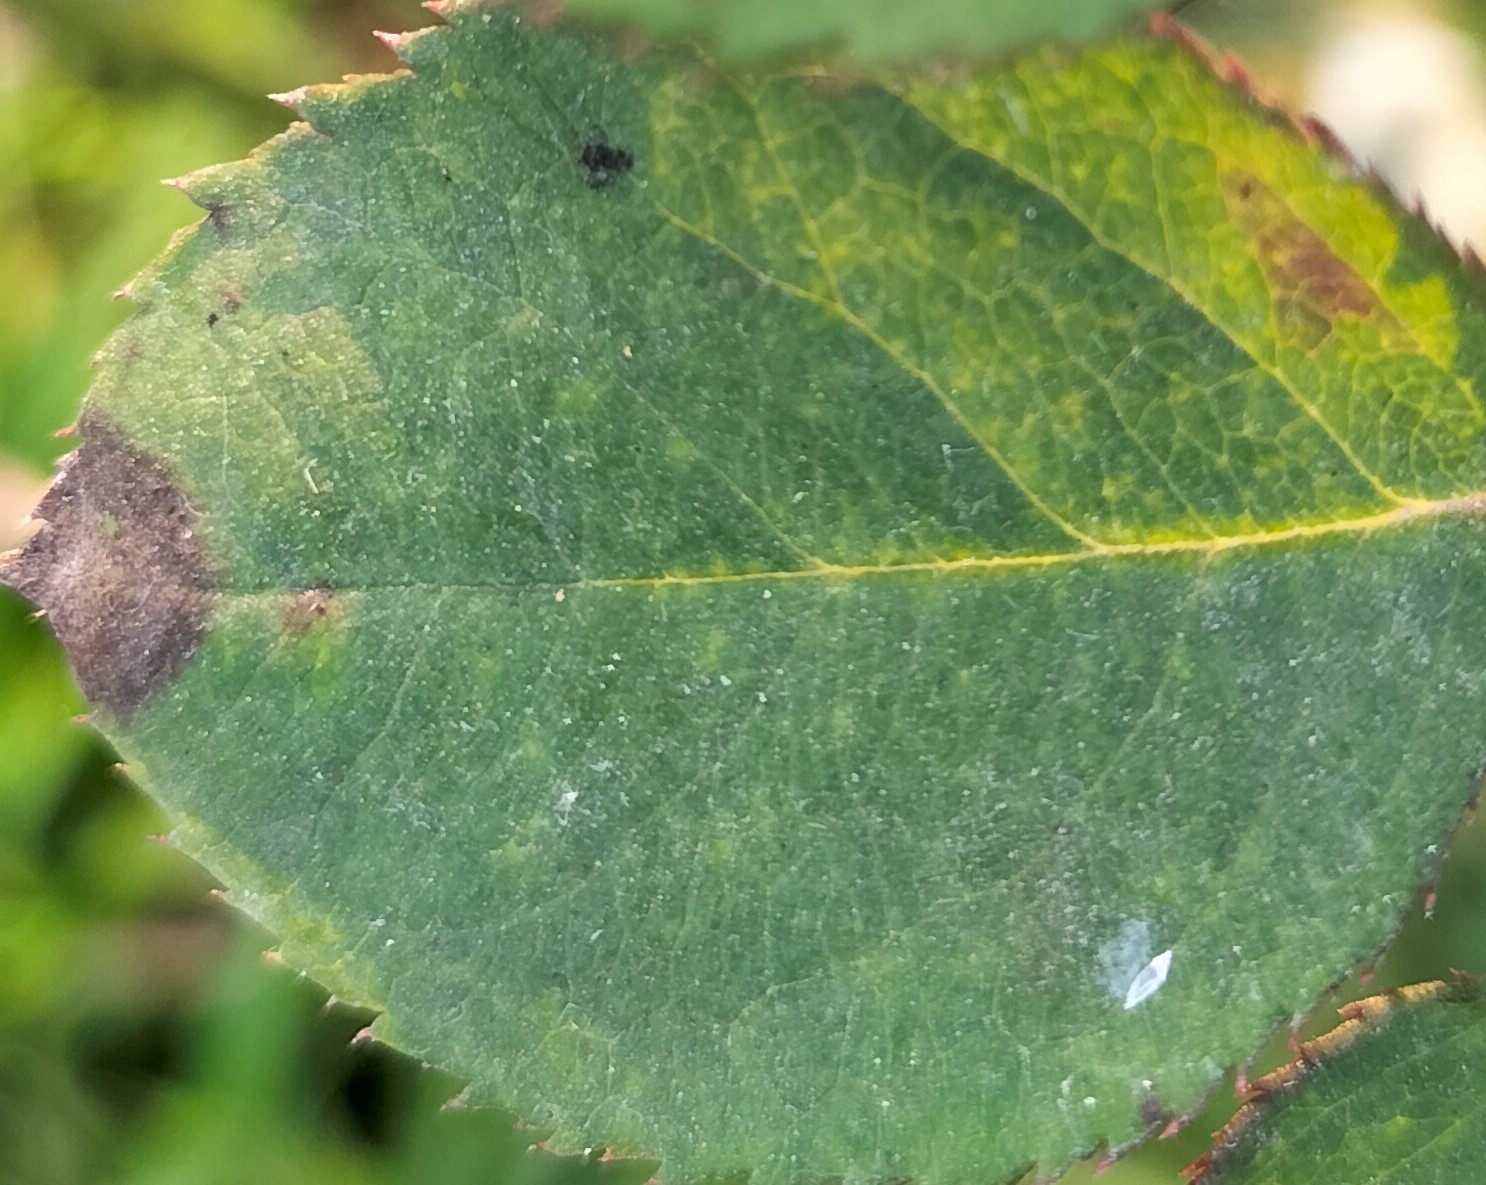
Label: Black Spot